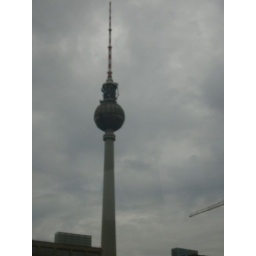
the berliner Fernsehturm, or television tower to put it simply. the 2nd largest structure in Europe